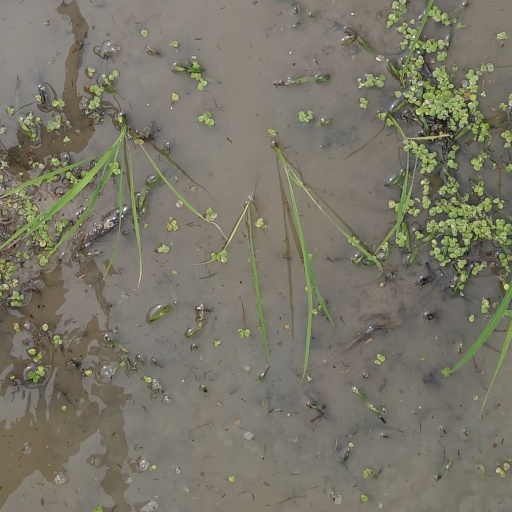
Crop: rice